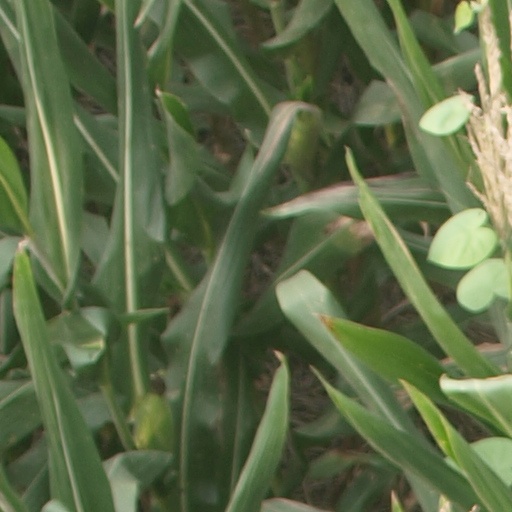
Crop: maize; corn